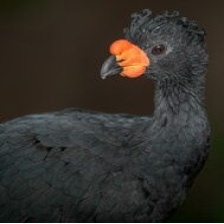
Species: WATTLED CURASSOW
Scientific name: CRAX GLOBULOSA